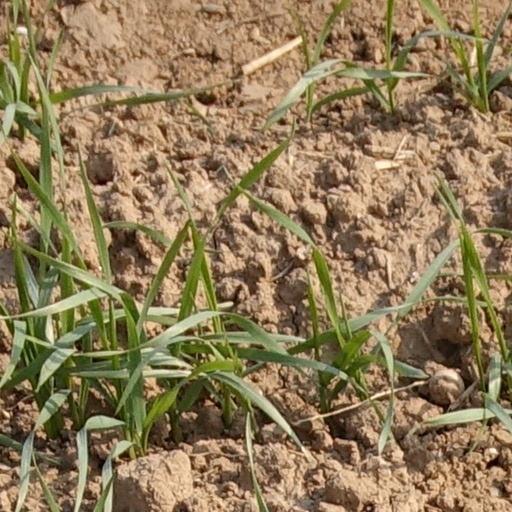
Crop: wheat